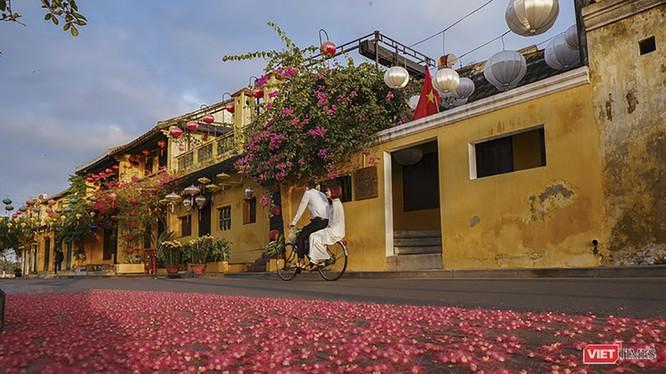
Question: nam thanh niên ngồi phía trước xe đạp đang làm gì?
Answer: đạp xe chở cô gái